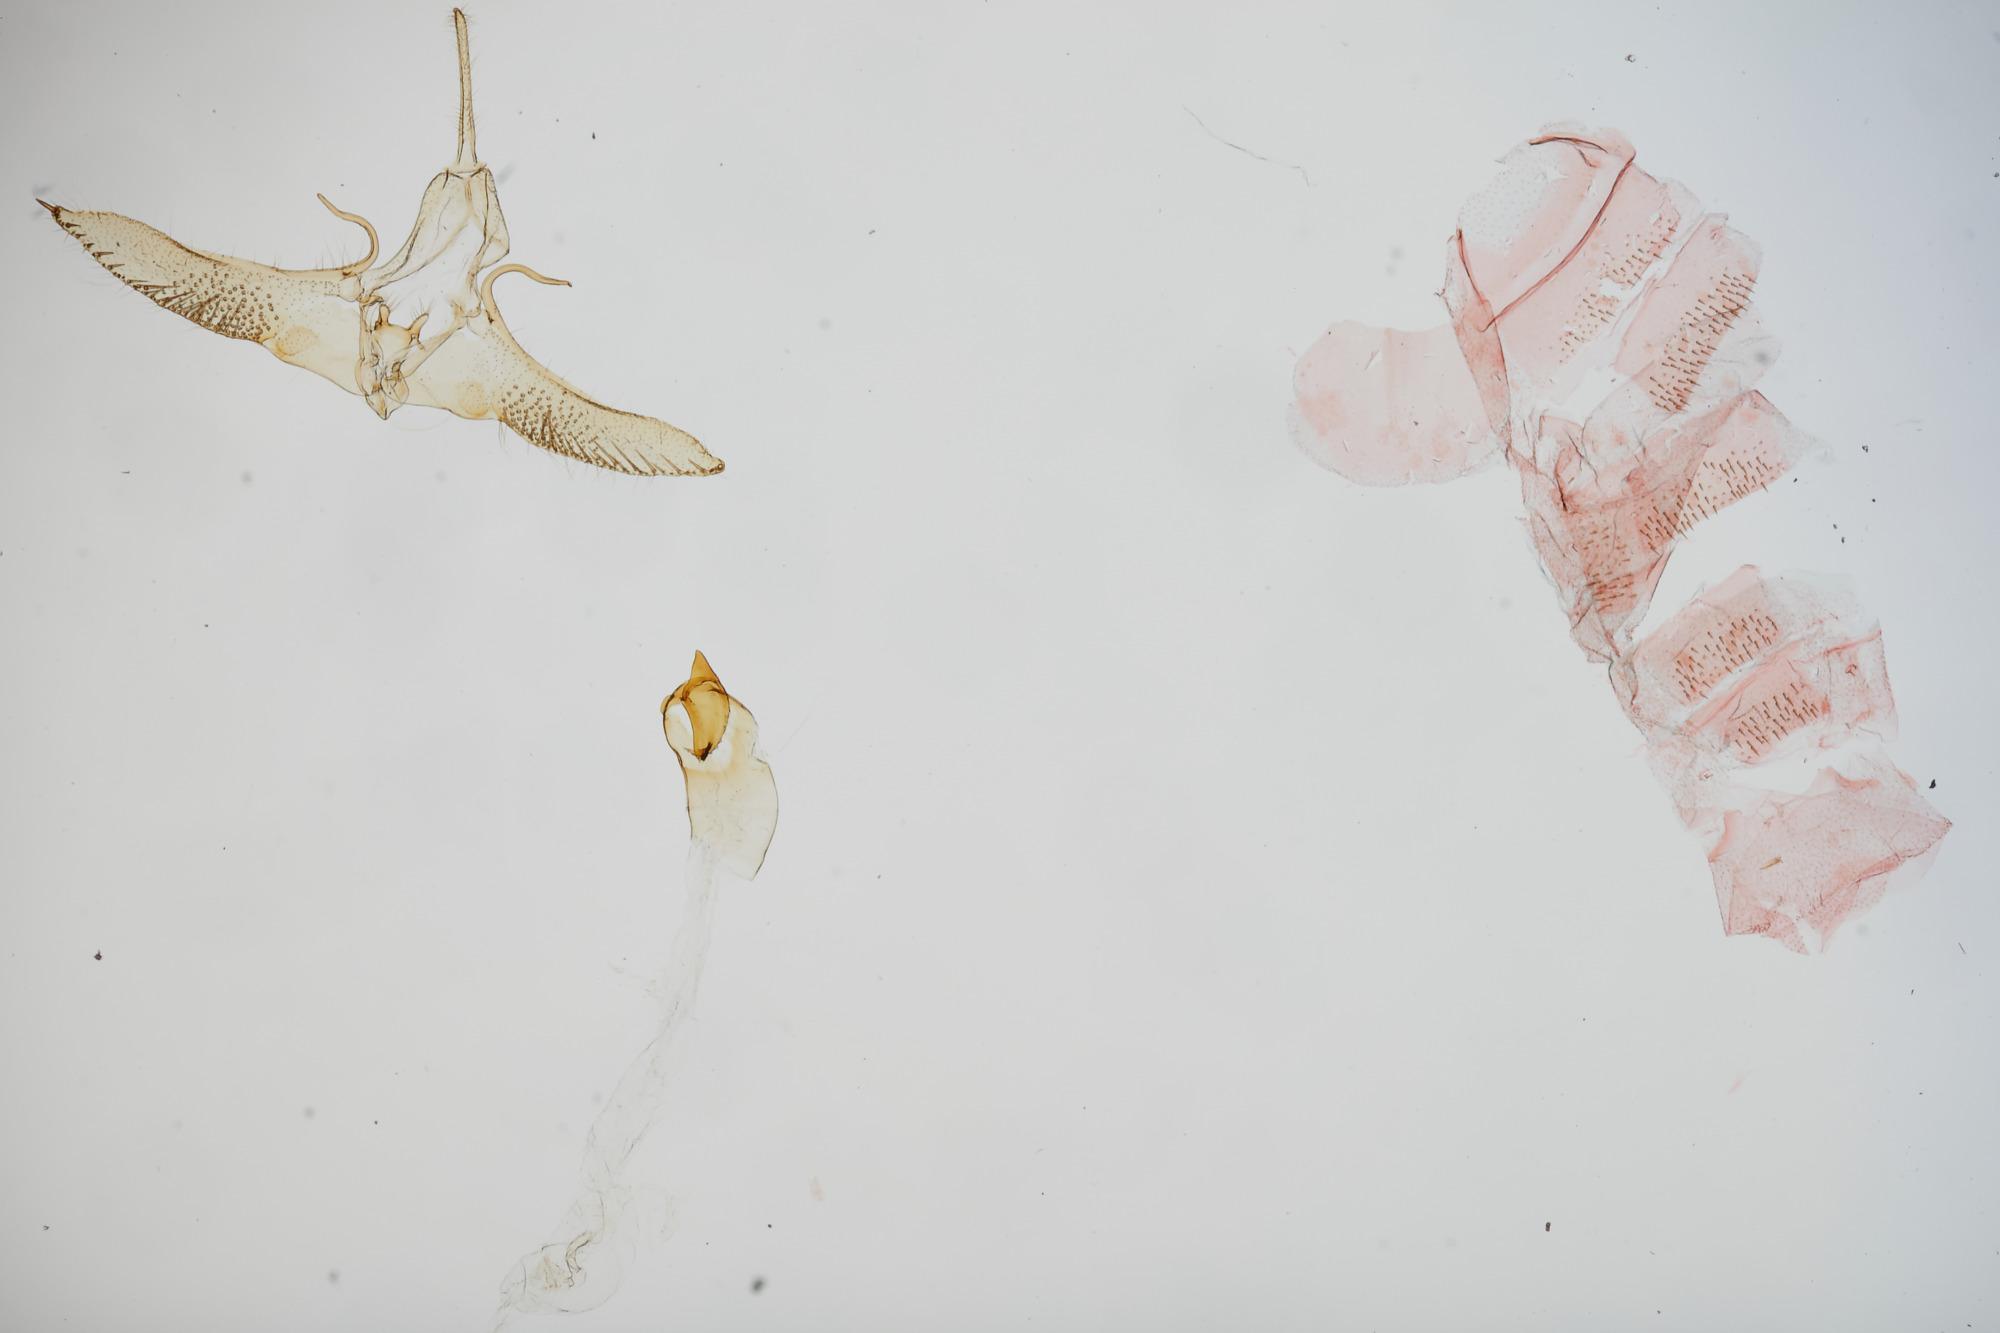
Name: Aprosoesta strombiana
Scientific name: Aprosoesta strombiana Park, 2015
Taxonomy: Animalia, Arthropoda, Insecta, Lepidoptera, Lecithoceridae, Crocanthinae
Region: V. O. Becker
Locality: [Not Stated], Wau, Morobe, Papua New Guinea
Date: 17 Sep 1992 to 30 Sep 1992